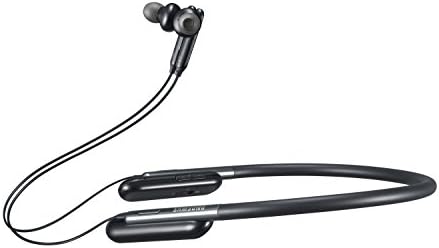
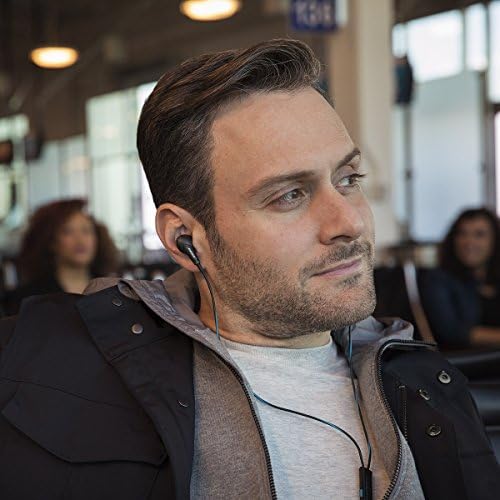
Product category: headphones
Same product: no